Corythosaurus

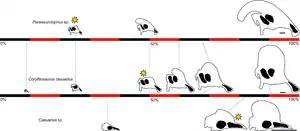
Skull growth of "Parasaurolophus" sp., "Corythosaurus casuarius" and "Casuarius" sp. The stars represent the age at which crest development starts

A set of characters were indicated by Barnum Brown in 1914 to distinguish "Corythosaurus" from all other hadrosaurids from Alberta. These include a comparatively short skull with a high helmet-like crest formed by the nasals, prefrontals, and frontals; the nasals not being separated in front by the premaxillaries; a narrow beak with an expansion in front of an elongated naris; and a small narial opening.